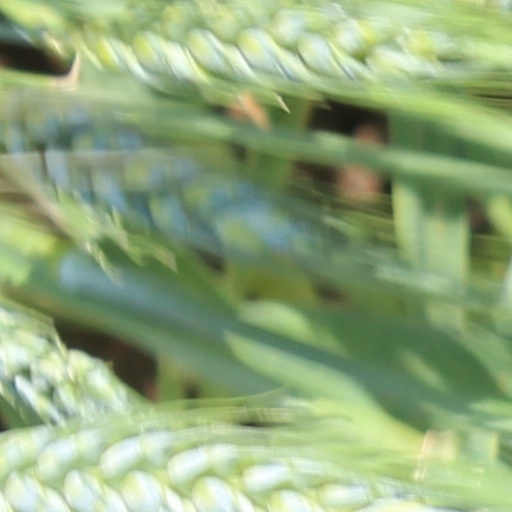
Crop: wheat